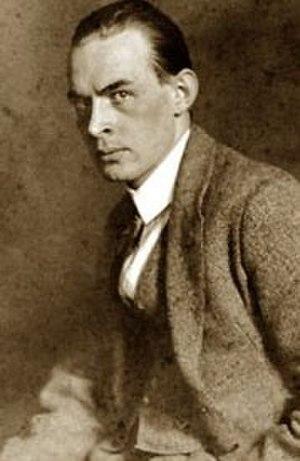
Erich Maria Remarque, né Erich Paul Remark le 22 juin 1898 à Osnabrück et mort le 25 septembre 1970 à Locarno, est un écrivain allemand, naturalisé américain en 1947 après avoir été déchu de sa nationalité allemande par le régime nazi en juillet 1938.